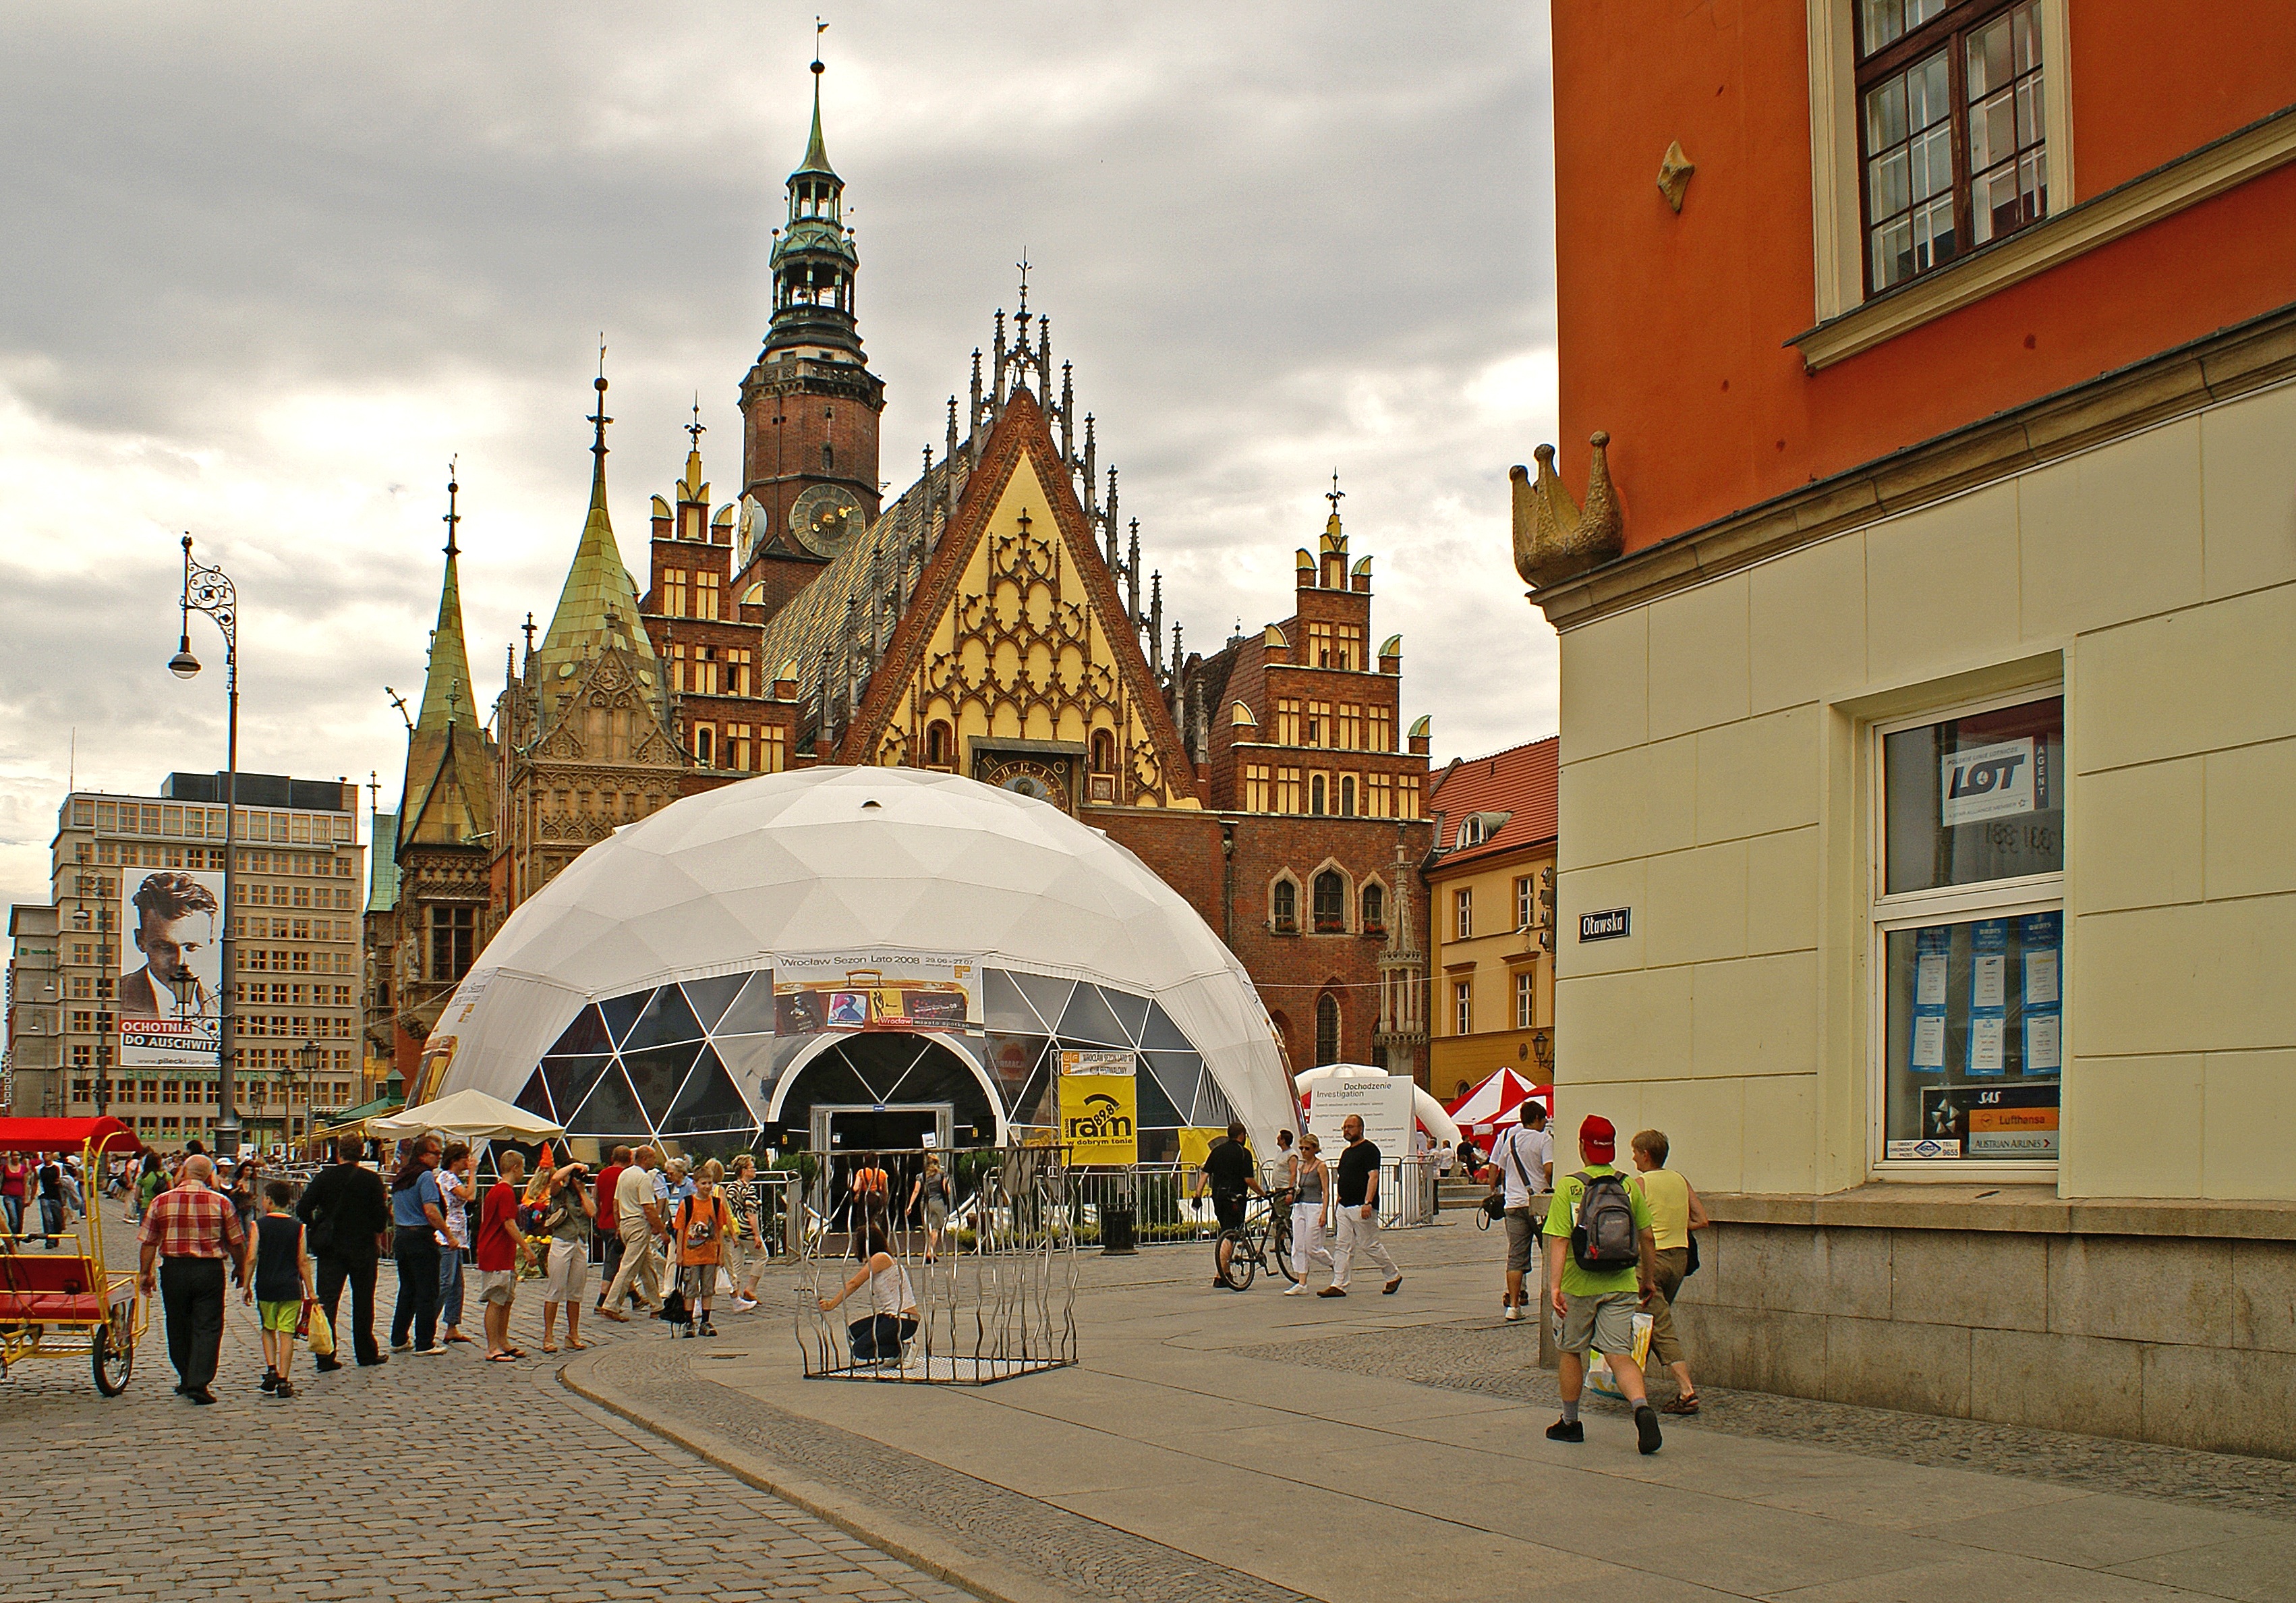
architecture, road, street, town, city, downtown, travel, plaza, landmark, tourism, poland, history, town square, the market, the old town, wroc aw, urban area